Karl-Markus Gauß

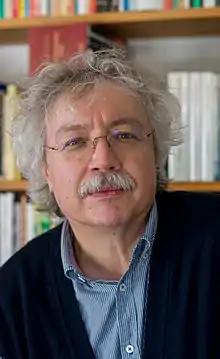
Karl-Markus Gauß in Salzburg, October 2013, by Kurt Kaindl

Karl-Markus Gauß (born 14 May 1954, in Salzburg) is an Austrian contemporary writer, essayist and editor. He lives in Salzburg.